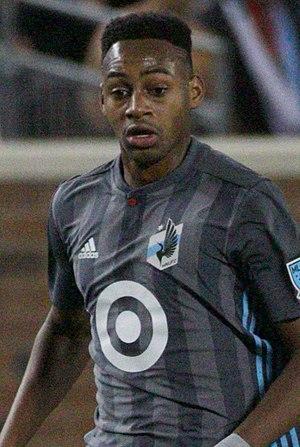
Mason Toye est un joueur américain de soccer né le 16 octobre 1998 à South Orange dans le New Jersey. Il évolue au poste d'attaquant avec Minnesota United en MLS.